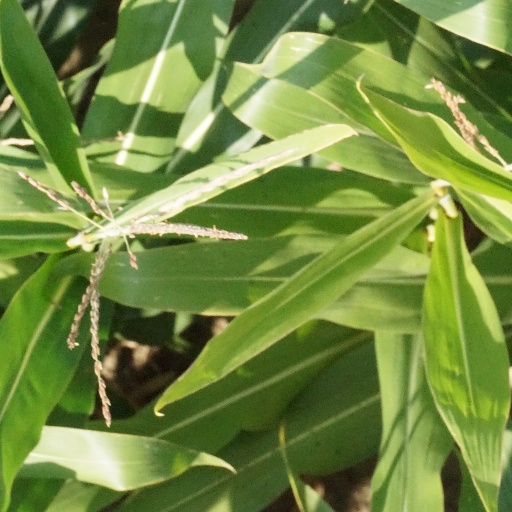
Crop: maize; corn